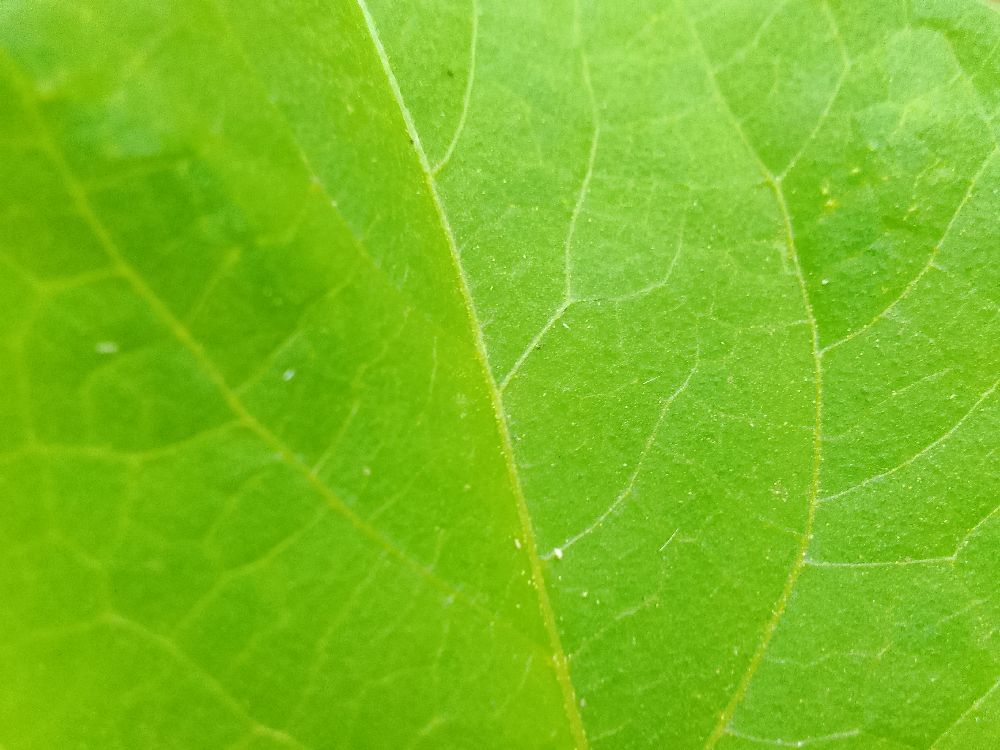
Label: healthy